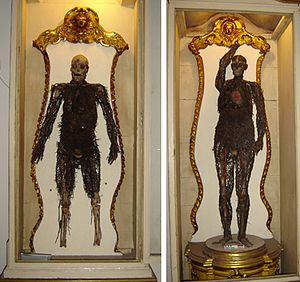
Les machines anatomiques, situées à Naples, commandées par Raimondo di Sangro et datant de la seconde moitié du XVIIIᵉ siècle, se présentent sous la forme de deux squelettes respectivement de femme et d'homme, suspendus verticalement et enchâssés dans deux présentoirs distincts, en bois blanc, vitrés sur le devant. Outre les os authentiques, ces curiosités anatomiques présentent une reproduction du système cardio-vasculaire faite de fils métalliques, fibres et cires colorées, et de quelques organes que l'on pense faits à base de bois et cire.